Playwrights '56

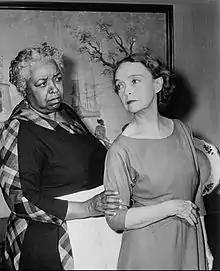
Ethel Waters and Lillian Gish in the presentation of "The Sound and the Fury", 1955

Playwrights '56, a.k.a. The Playwright Hour, is a 60-minute live American dramatic anthology series produced by Fred Coe for Showtime Productions. Twenty episodes aired on NBC from October 4, 1955, to June 19, 1956. It shared a Thursday time slot with "Armstrong Circle Theatre".